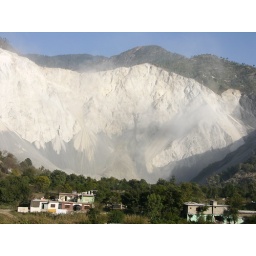
This mountain slid into the river and blocked river flow for many hours. The river (Neelum) was later opened by blasting.